Scottish clan

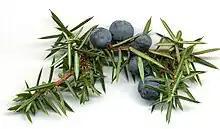
Juniper is attributed as the clan badge of clans Gunn, Macleod, Murray, Nicolson of Skye, and Ross.

Most of the anti-clan legislation was repealed by the end of the eighteenth century as the Jacobite threat subsided, with the Dress Act restricting kilt wearing being repealed in 1782. There was soon a process of the rehabilitation of highland culture. By the nineteenth century, tartan had largely been abandoned by the ordinary people of the region, although preserved in the Scottish regiments of the British Army, which Highlanders joined in large numbers during the 18th and 19th centuries. The international craze for tartan, and for idealising a romanticised Highlands, was set off by the Ossian cycle published by James Macpherson (1736–96). Macpherson claimed to have found poetry written by the ancient bard Ossian, and published translations that acquired international popularity. Highland aristocrats set up Highland Societies in Edinburgh (1784) and other centres including London (1788).